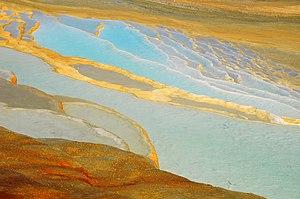
Badab-e Surt est un site naturel de la province de Mazandéran dans le nord de l'Iran, à 95 km au sud de la ville de Sari et à 7 km à l'ouest du village d'Orost. Il comprend un ensemble de terrasses en travertin, des formations géologiques créés au cours de milliers d'années par des dépôts de minéraux de carbonate issus de sources chaudes.